Rob Burrow

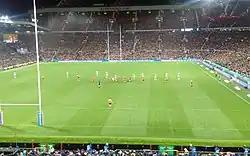
Burrow's final match was the 2017 Super League Grand Final in which he won his final trophy with Leeds.

Burrow played in the 2009 Super League Grand Final victory over St. Helens at Old Trafford.